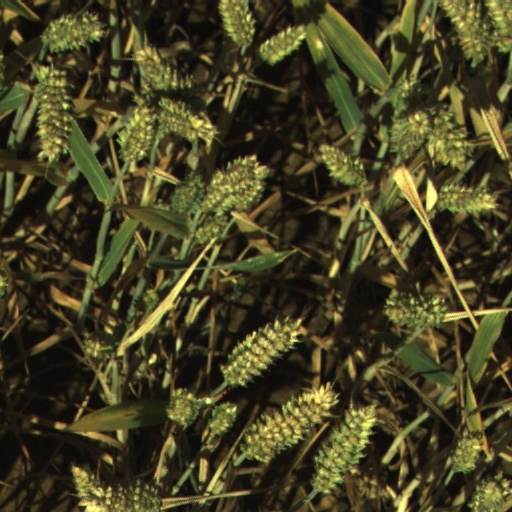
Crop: wheat